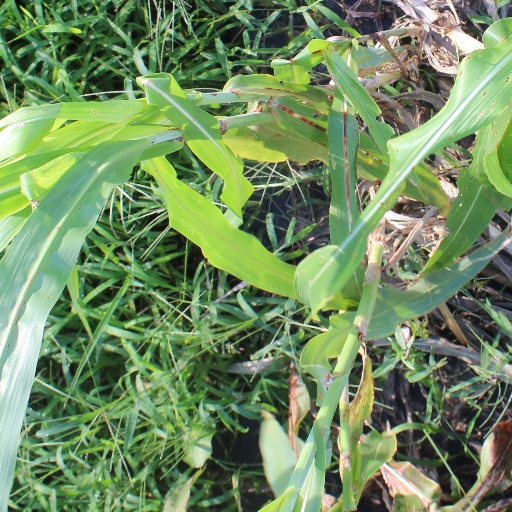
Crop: sorghum